Prairie Chickens

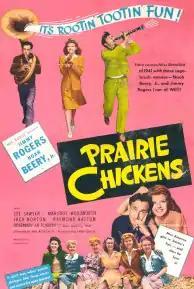
Theatrical poster.

Prairie Chickens is a 1943 American Western film and a sequel to "Dudes are Pretty People" (1942) and "Calaboose" (1943), Western films from "Hal Roach's Streamliners", a series of approximately 50-minute comedic movies, in this case directed by Hal Roach, Jr. and starring Jimmy Rogers as "Jimmy" and Noah Beery, Jr. as "Pidge Crosby" (Beery's real-life nickname was "Pidge"). The supporting cast features comedy veteran Raymond Hatton, who had been an unofficial comedy partner with Beery's uncle Wallace Beery in several pictures two decades earlier, and the featurette's running time is 48 minutes.